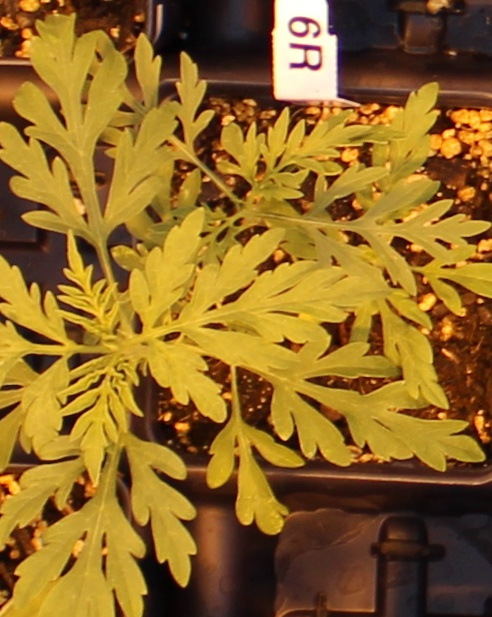
Label: Ragweed